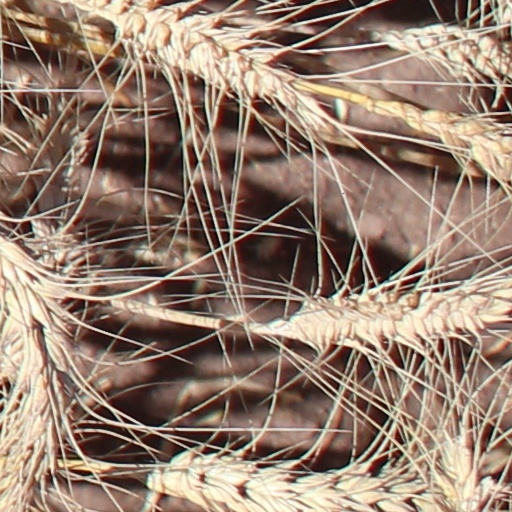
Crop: wheat